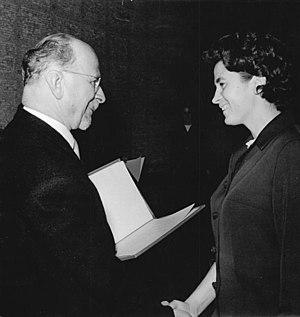
Christa Wolf, née Christa Ihlenfeld le 18 mars 1929 à Landsberg-sur-la-Warthe alors en Allemagne et morte le 1ᵉʳ décembre 2011 à Berlin, est une romancière et essayiste allemande.